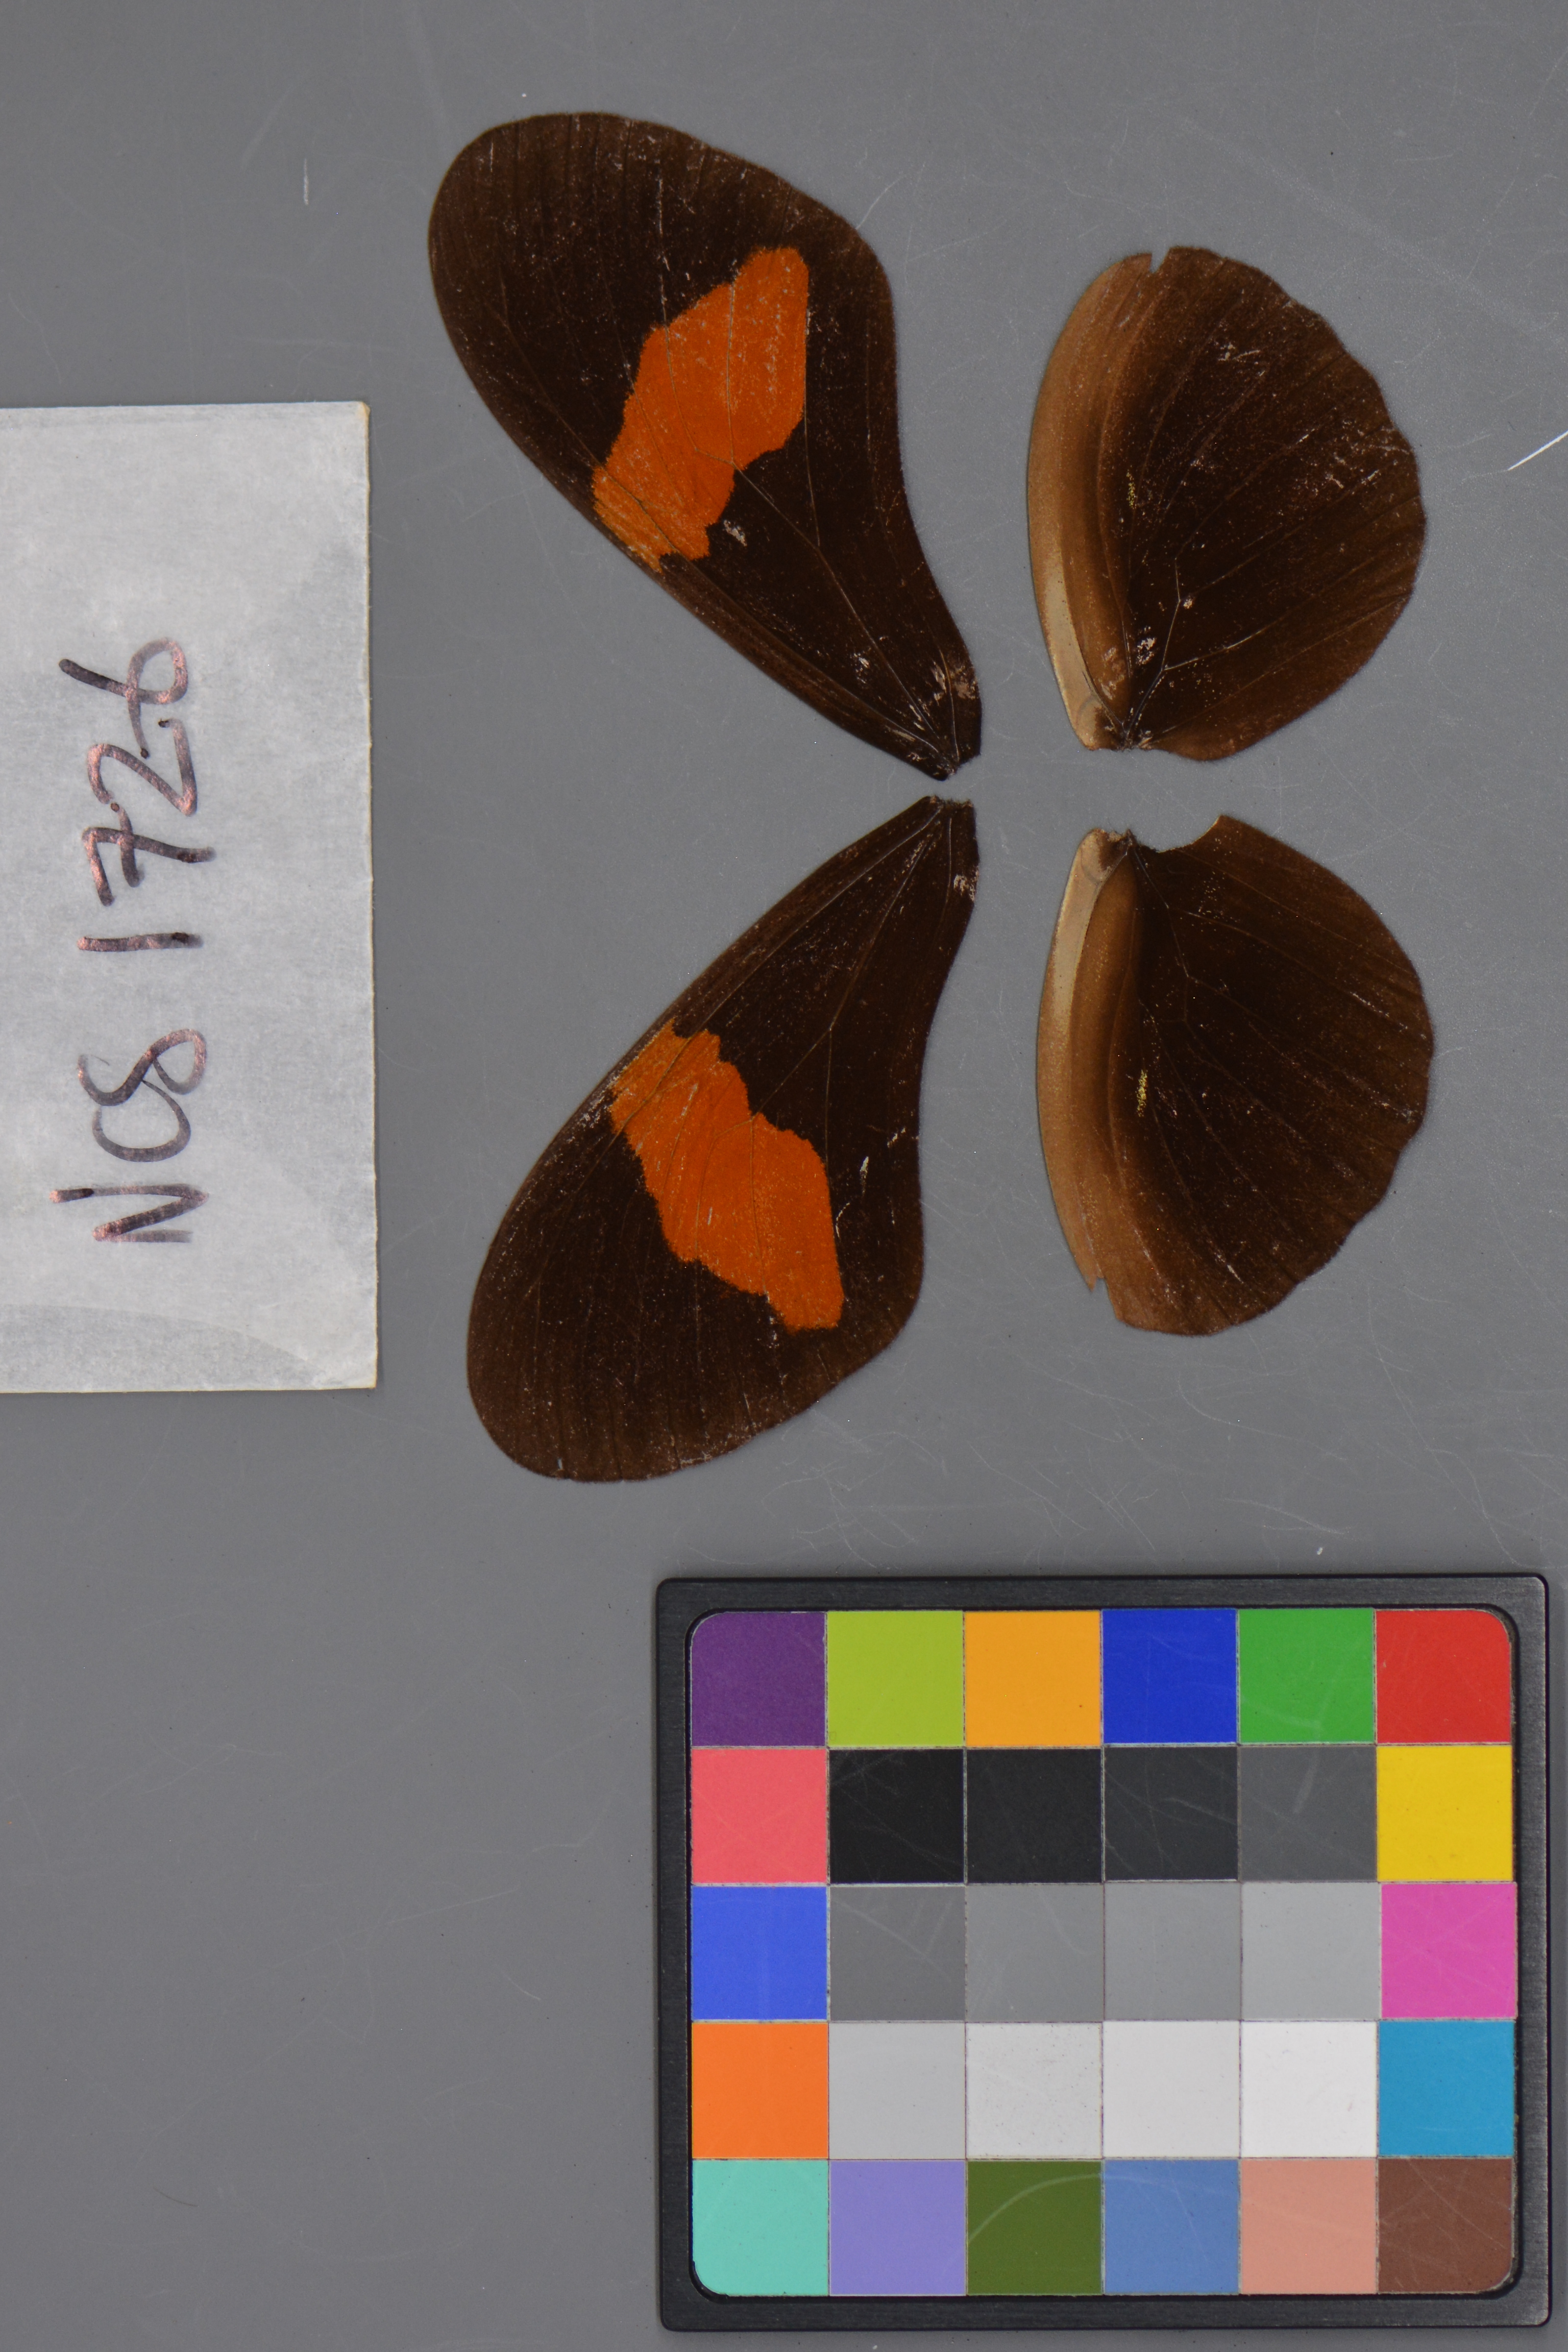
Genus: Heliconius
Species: erato
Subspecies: hydara
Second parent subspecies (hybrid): petiverana
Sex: male
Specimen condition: dorsal
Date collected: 25-Oct-08